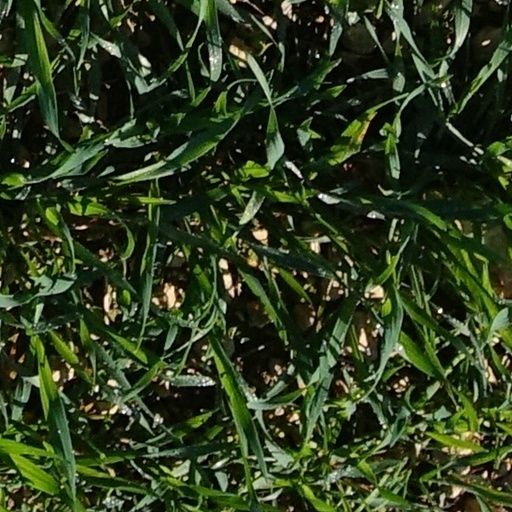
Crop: wheat